Discharge of radioactive water of the Fukushima Daiichi Nuclear Power Plant

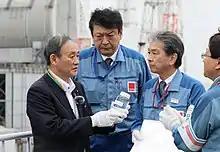
Prime Minister Suga holding a bottle of treated radioactive water and was affirmed "after diluting it would be drinkable". Fukushima plant, 2020.

Since the 2011 Fukushima Daiichi nuclear disaster, the nuclear plant has accumulated 1.25 million tonnes of waste water, stored in 1,061 tanks on the land of the nuclear plant, as of March 2021. It will run out of land for water tanks by 2022. It has been suggested the government could have solved the problem by allocating more land surrounding the power plant for water tanks, since the surrounding area had been designated as unsuitable for humans. Regardless, the government was reluctant to act. "Mainichi Shimbun" criticized the government for showing "no sincerity" in "unilaterally push[ing] through with the logic that there will no longer be enough storage space"